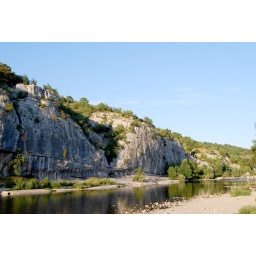
Stone Cliffs, rock face in La Beaume river, village near Vallon pont d'arc. S. france